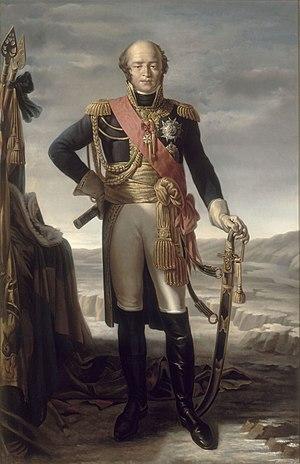
Cette page recense, par règne ou mandat politique, les personnalités élevées à la dignité de maréchal de France, grand office de la couronne de France, leur portrait et leurs armoiries.
La bataille de Krasnoï est une série d’engagements militaires ayant eu lieu du 15 au 18 novembre 1812 entre l’armée impériale russe commandée par le général Koutouzov et la Grande Armée de Napoléon Iᵉʳ, qui subit de lourdes pertes lors de cette dernière phase de la retraite de Russie. Tandis que Napoléon tentait de faire progresser ses troupes dispersées pour les mettre hors de portée de l’ennemi, les armées russes, tout en cherchant à éviter une bataille rangée, les harcelèrent par une série de manœuvres, d’embuscades et d’engagements.
Le siège de Hambourg se déroule de décembre 1813 à mai 1814, à la fin des guerres de la Sixième Coalition. La garnison française de Hambourg, commandée par le maréchal Davout, y résiste victorieusement pendant près six mois aux troupes coalisées de la Prusse, de la Russie et de la Suède.
Le titre de maréchal d’Empire est une dignité du Premier Empire, créée en 1804 par l'empereur Napoléon Iᵉʳ. Elle est décernée pour la première fois lors de la grande promotion de 1804 qui récompense dix-huit généraux de division méritants. Par la suite, ce titre ne sera plus décerné que ponctuellement au cours de l'Empire, le dernier à obtenir son bâton étant le maréchal Emmanuel de Grouchy en 1815.
Savigny-sur-Orge est une commune française située dans le département de l’Essonne en région Île-de-France.
Louis Nicolas d’Avout puis Davout, duc d'Auerstaedt, prince d'Eckmühl, né le 10 mai 1770 à Annoux dans l'Yonne et mort le 1ᵉʳ juin 1823 à Paris, est un général français de la Révolution et de l’Empire, élevé à la dignité de maréchal d'Empire par Napoléon en 1804.
L'histoire de la Bourgogne retrace le passé du territoire que l'ancienne région administrative française de Bourgogne a en majeure partie repris de l'ancien duché. Elle l'inscrit dans la suite des ensembles géopolitiques qui, dans cet espace et au-delà, ont partagé le même nom.